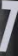
Number: 7